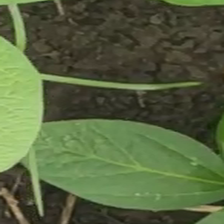
Weed species: Lavhala_(Cyperus_Rotundus)